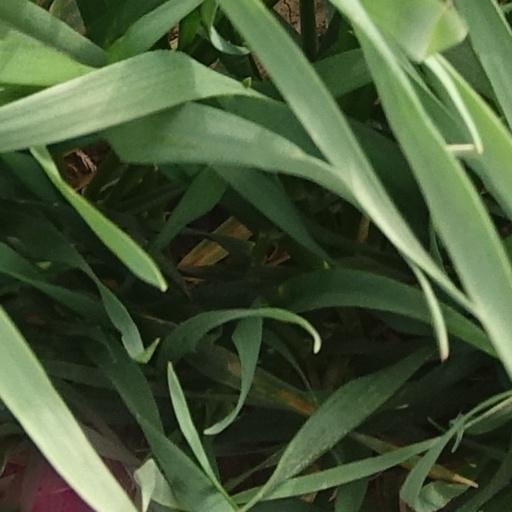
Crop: wheat